West Virginia Air National Guard

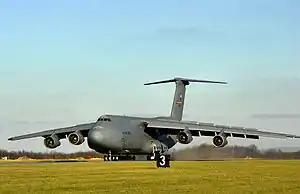
A C-5A Galaxy of the 167th Airlift Squadron at Martinsburg AGB.

On October 10, 1950, the 167th FS and all personnel were sworn in for 21 months of active duty during the Korean War. Most personnel and all aircraft became part of the 123d Fighter-Bomber Wing, located at Godman Army Airfield, Kentucky. Some members transferred to RAF Manston near London, in the United Kingdom, flying F-84 Thunderjet aircraft. Other seasoned (experienced) pilots transferred to Far East Air Force for combat duty in the Korean War. Released from active duty on July 9, 1952, the 167th Fighter Interceptor Squadron (167th FIS) returned to Charleston, West Virginia and resumed flying the F-51 Mustang aircraft.